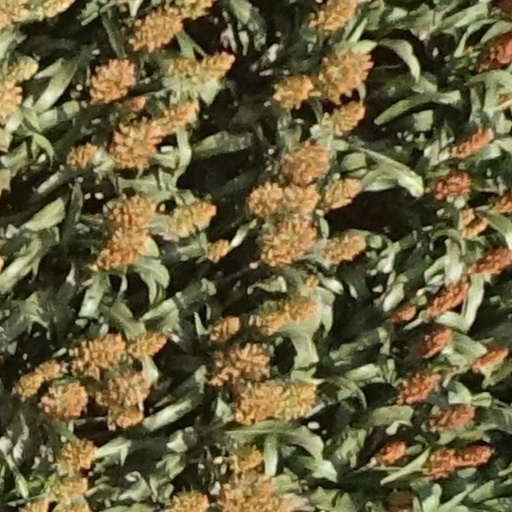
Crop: sorghum